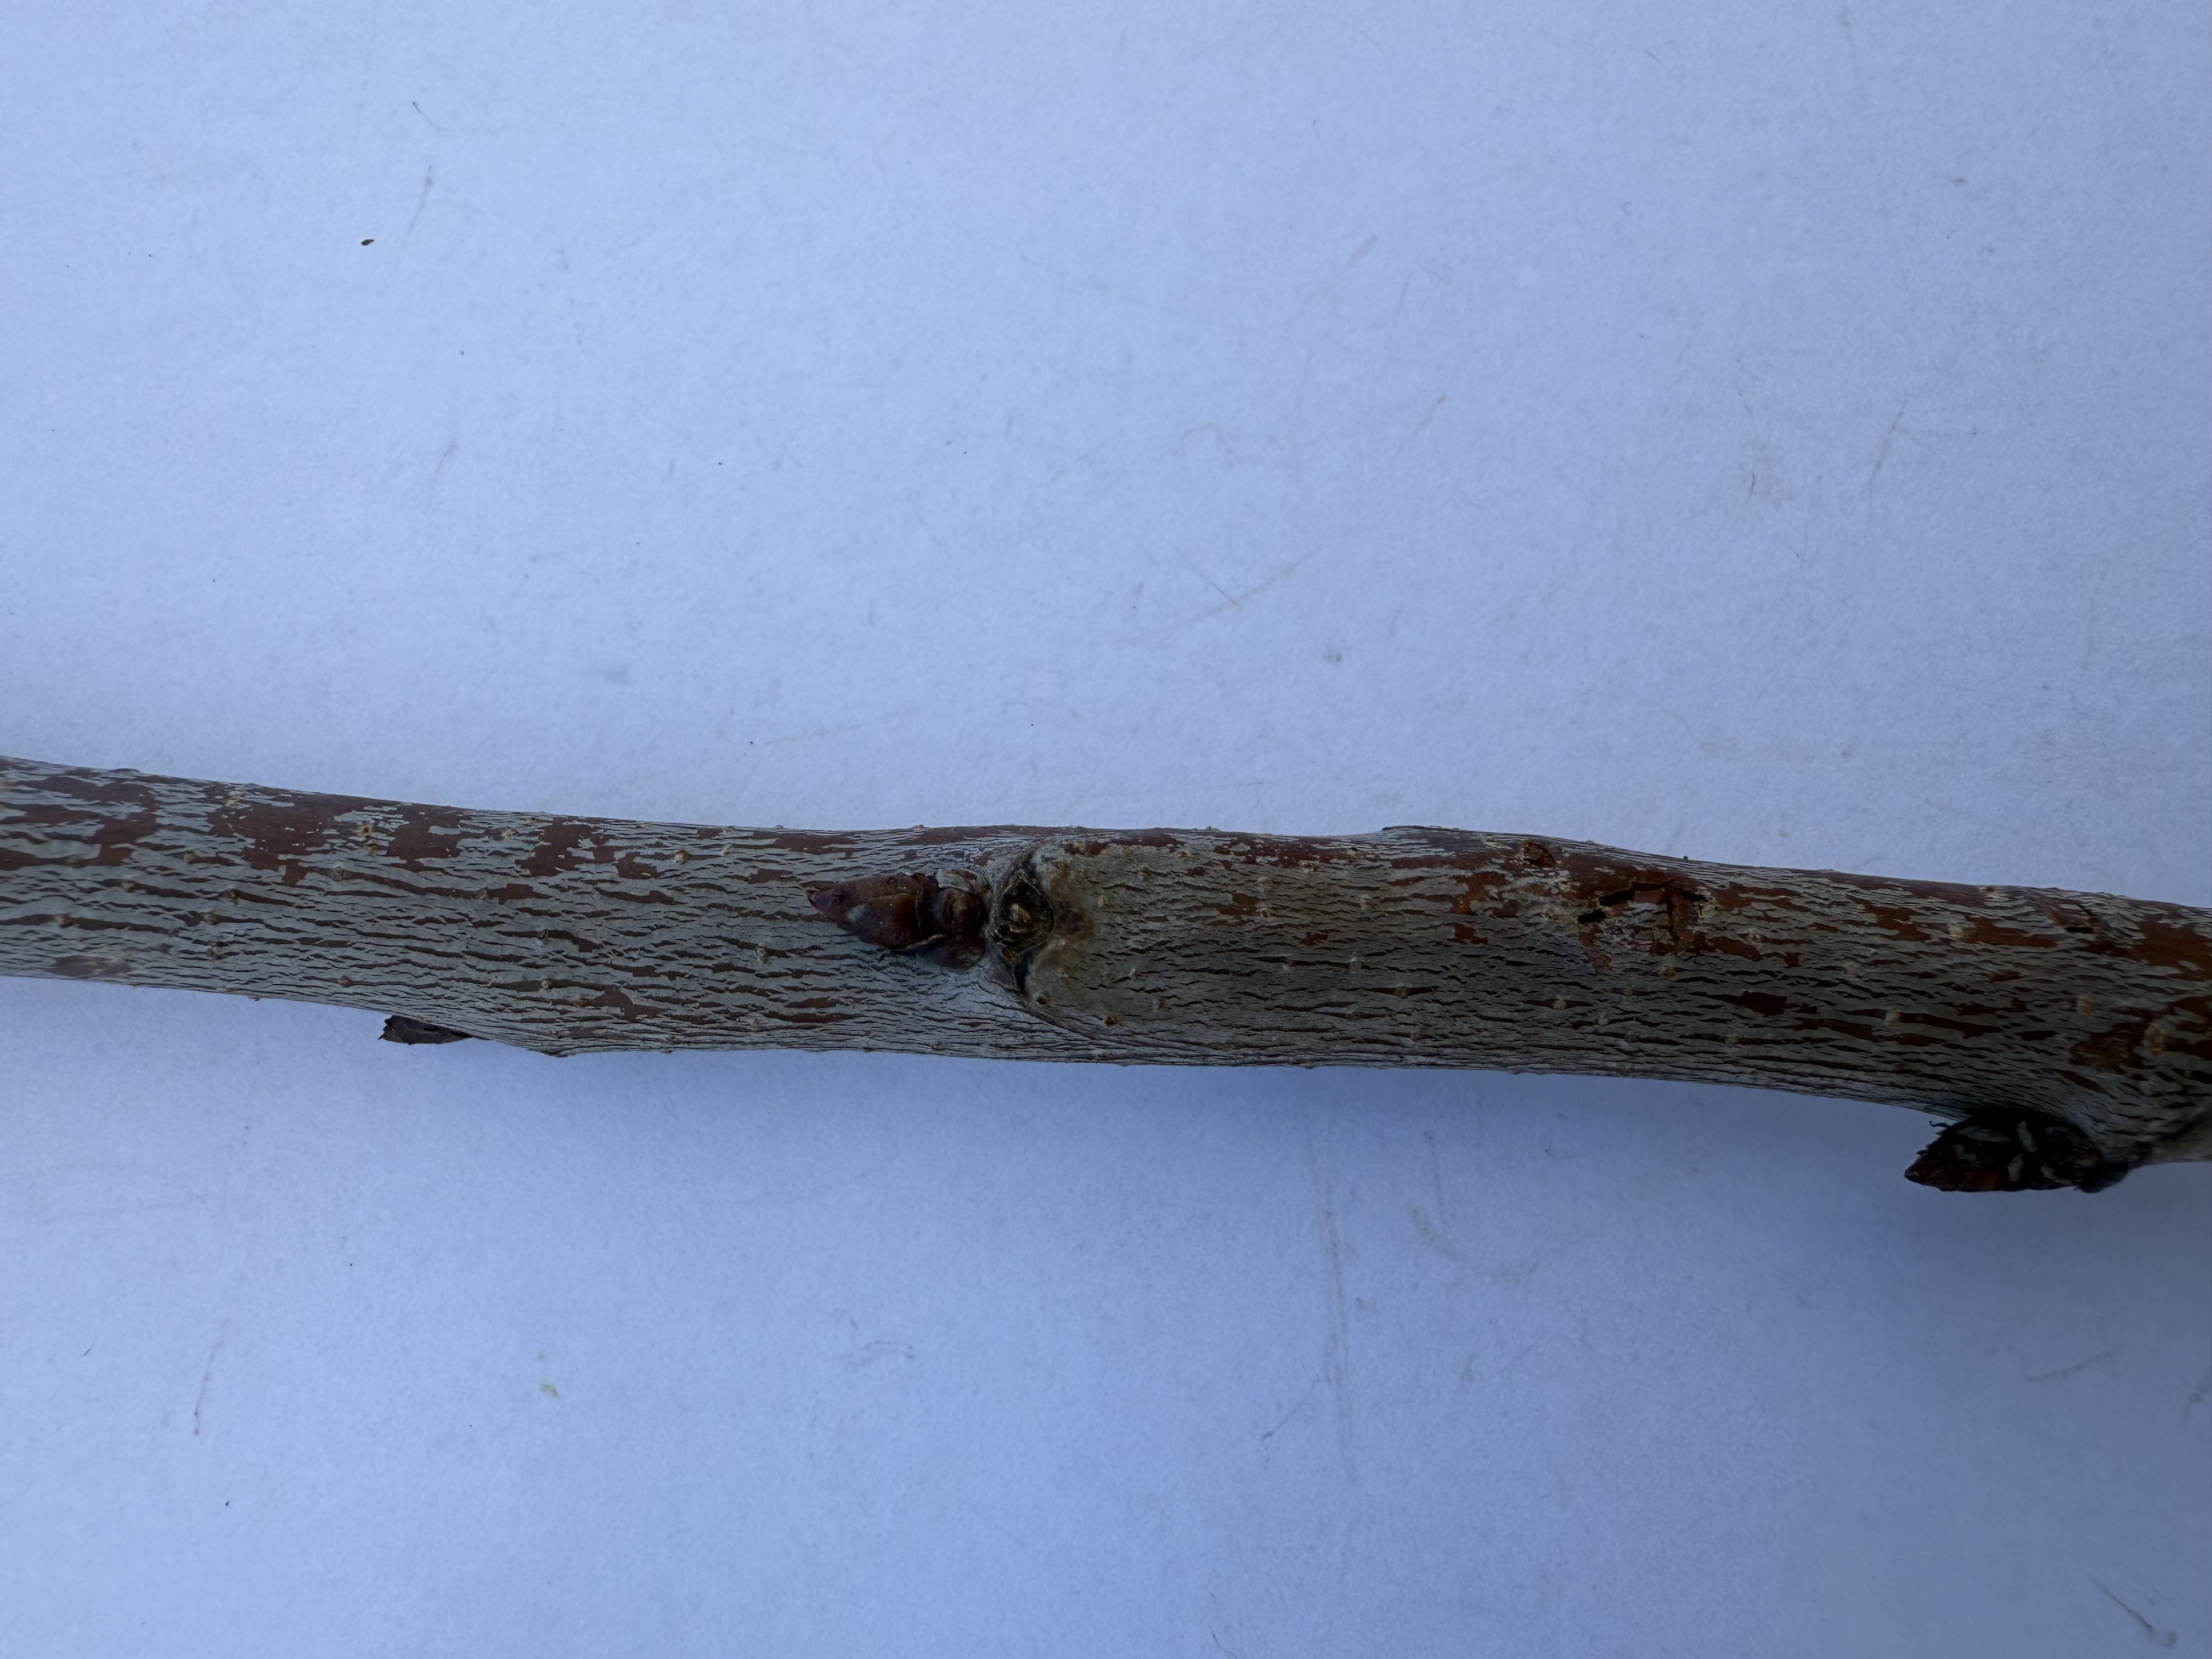
Variety: Napolyon Cherry